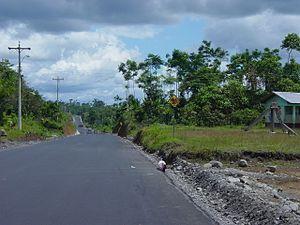
Macas est une ville d'Équateur et la capitale de la province de Morona Santiago. Elle est située à 240 km au sud-est de Quito. Sa population était estimée à 18 984 habitants en 2010.